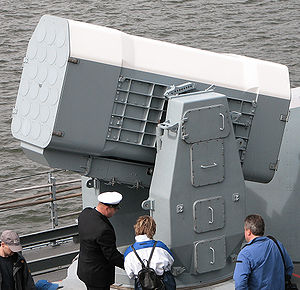
CIWS / Effektivitet
Et RAM-CIWS på den tyske torpedobåd FGS S79 Wiesel (P6129)
CIWS er et maritimt nærforsvarssystem. CIWS er en forkortelse på engelsk. Det bruges mod angribende missiler, fly eller små overfladefartøjer. Et nærforsvarssystem består typisk af en fuldautomatisk, radarstyret gatling-maskinkanon, eller et missilsystem. Systemet betegnes som et krigsskibs sidste forsvarslinie.